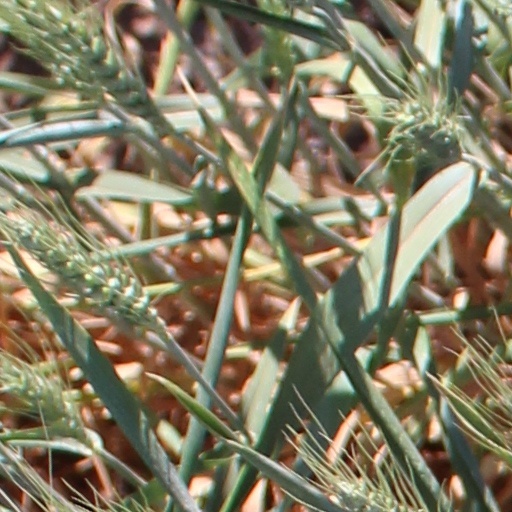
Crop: wheat